Mitsubishi A6M Zero

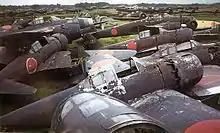
Mitsubishi A6M5 Model 52s among other aircraft types abandoned by the Japanese at the end of the war (Atsugi Naval Air Base) and captured by US forces.

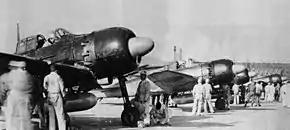
A6M5c Zeros preparing to take part in a kamikaze attack in early 1945

Sometimes considered as the most effective variant, the Model 52 was developed to again shorten the wings to increase speed and dispense with the folding wing mechanism. In addition, ailerons, aileron trim tab and flaps were revised. Produced first by Mitsubishi, most Model 52s were made by Nakajima. The prototype was made in June 1943 by modifying an A6M3 and was first flown in August 1943. The first Model 52 is said in the handling manual to have production number 3904, which apparently refers to the prototype.